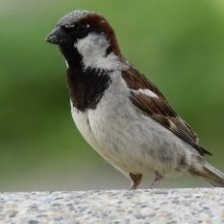
Species: HOUSE SPARROW
Scientific name: PASSER DOMESTICUS